Dudley (UK Parliament constituency)

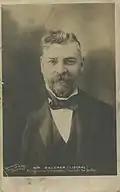
Belcher

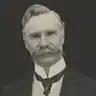
A.G. Hooper

Hawkes resigned by accepting the office of Steward of the Chiltern Hundreds, causing a by-election.